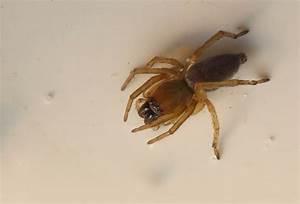
spider